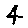
Label: 4